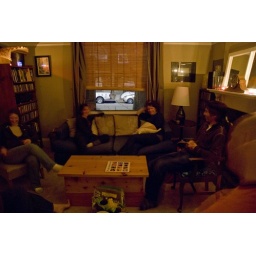
Celebrating earth hour by candle light in Toronto. The front window could pass for a television set.